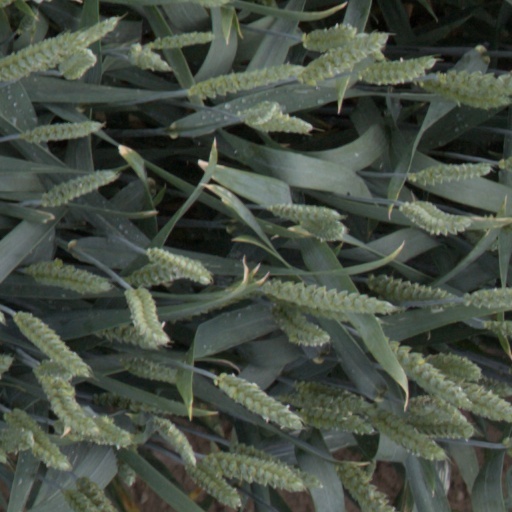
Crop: wheat